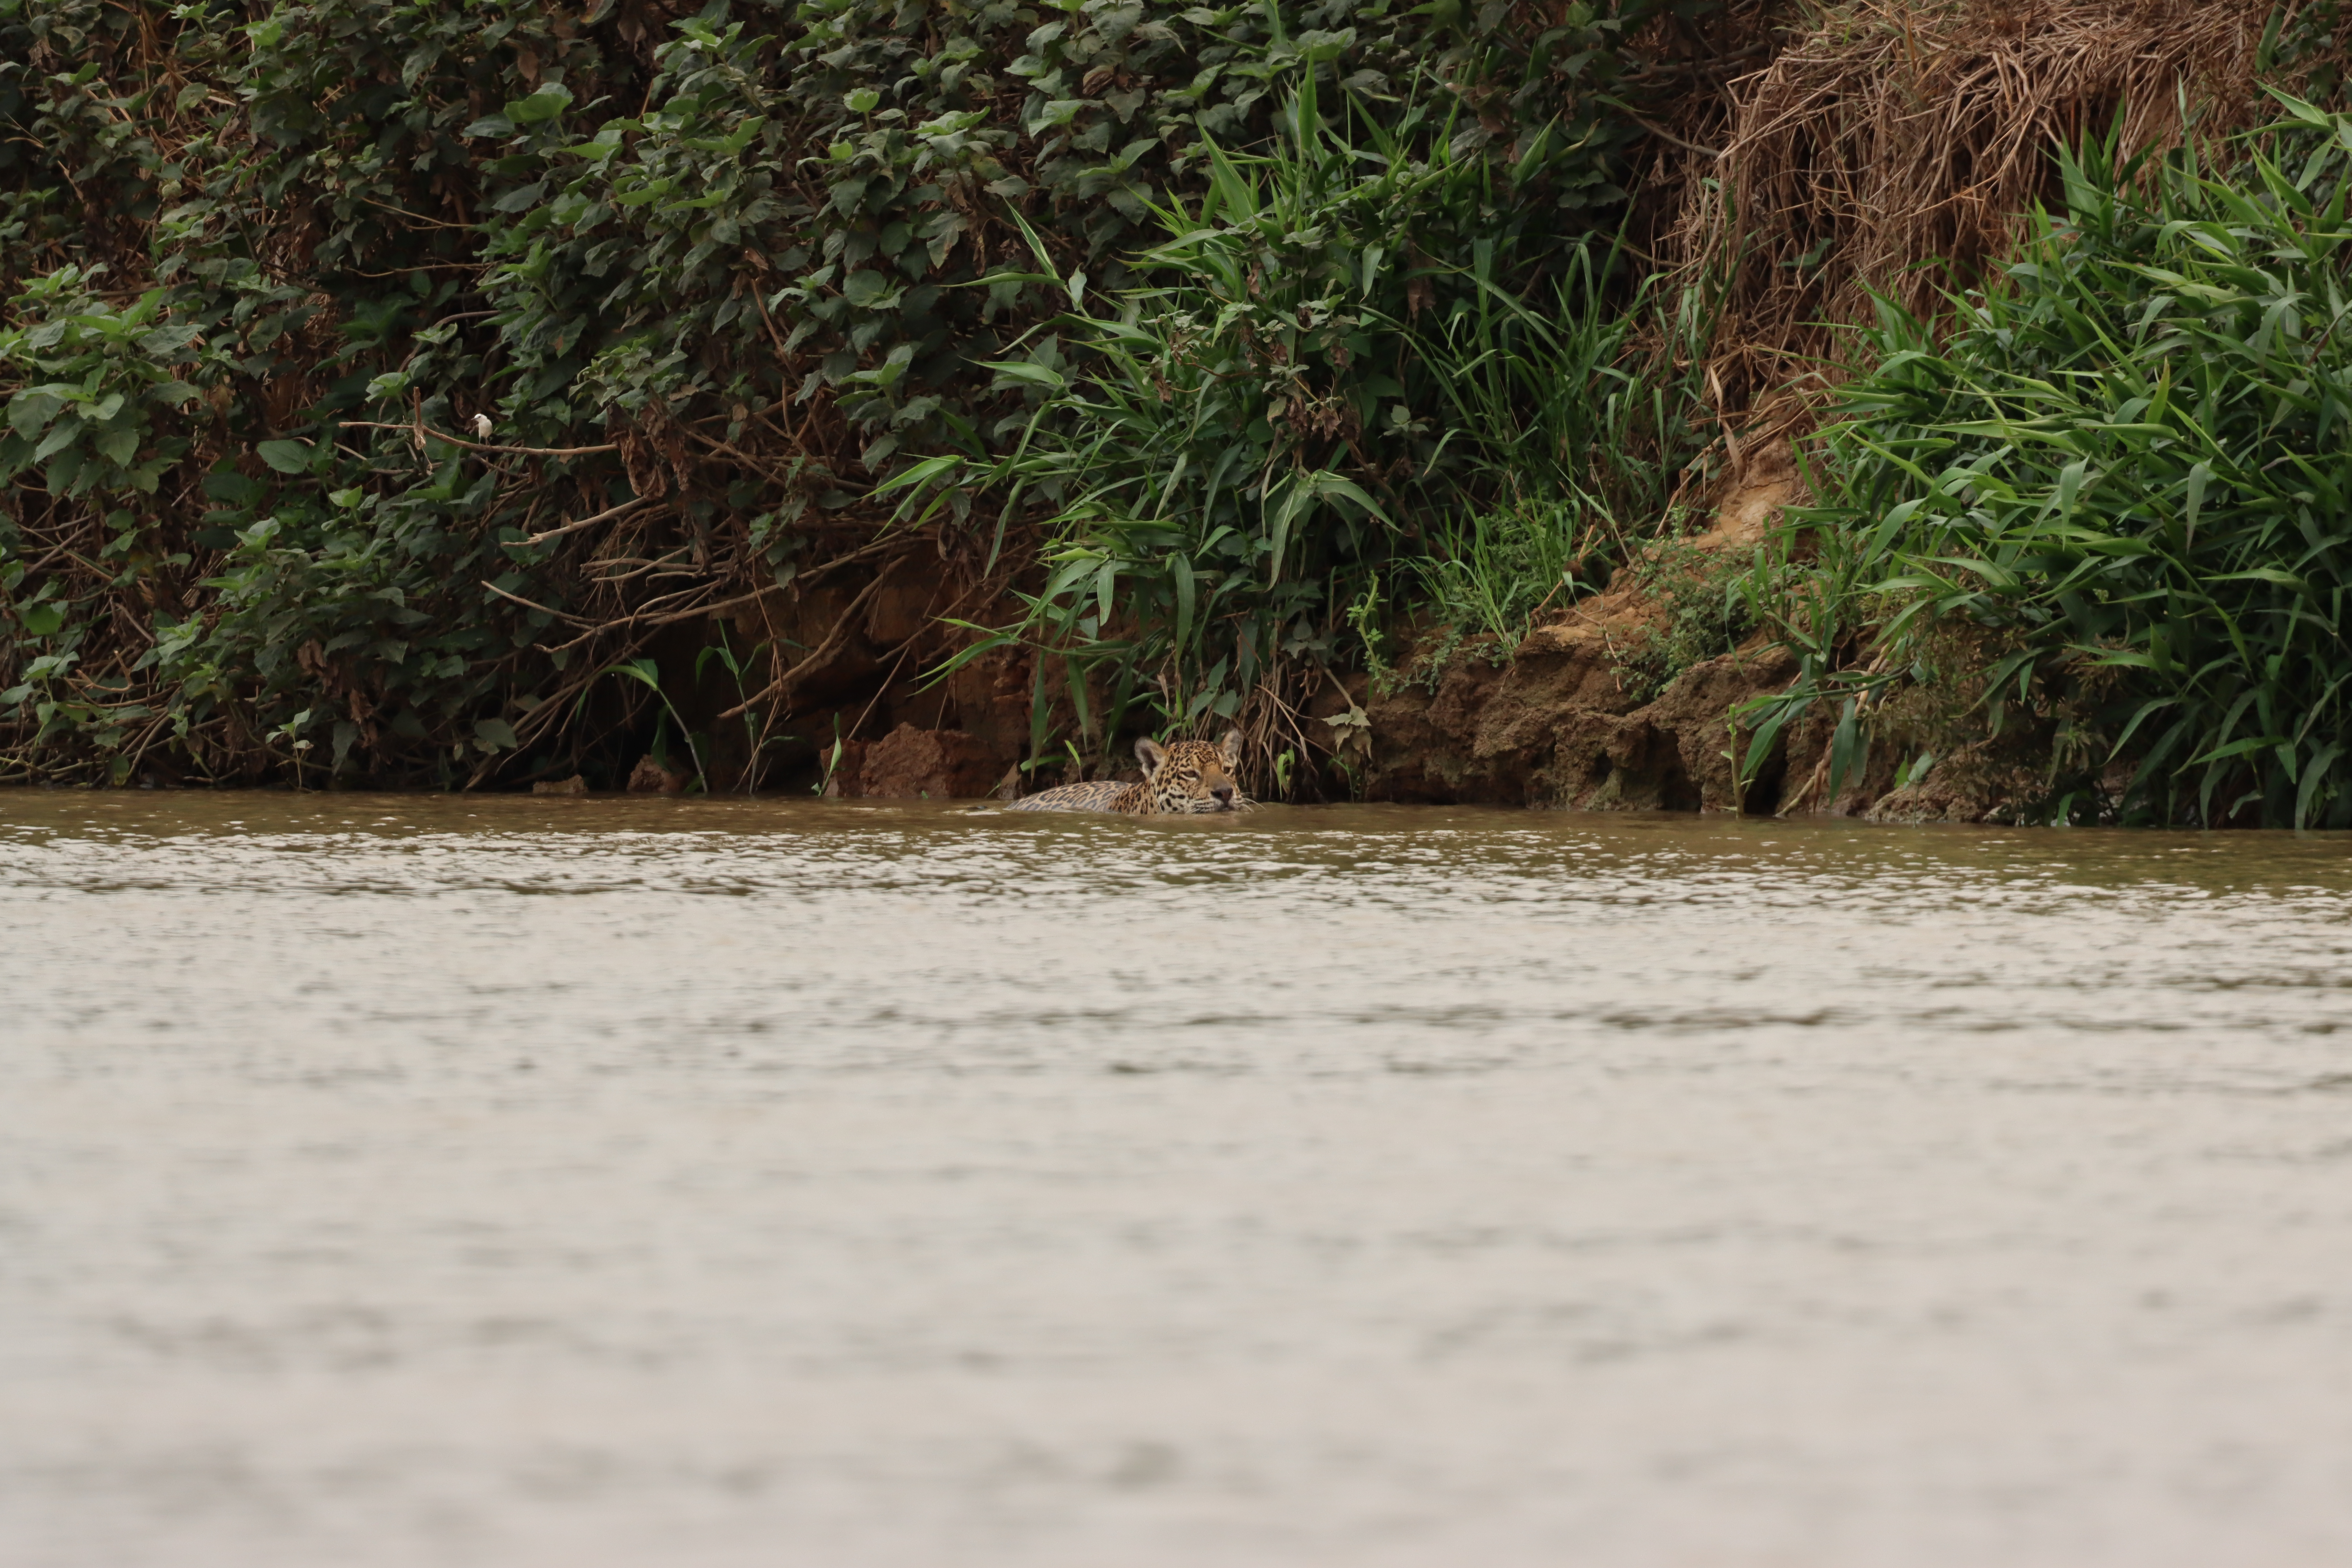
Jaguar: Solar